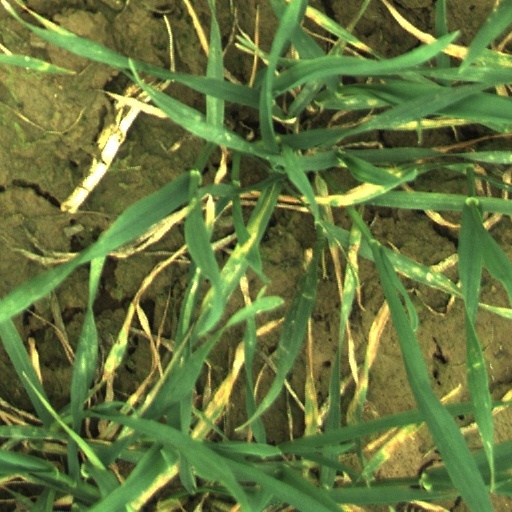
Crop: wheat